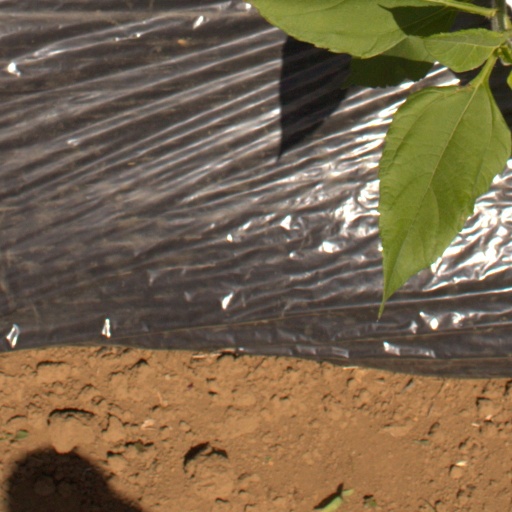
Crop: Jerusalem artichoke